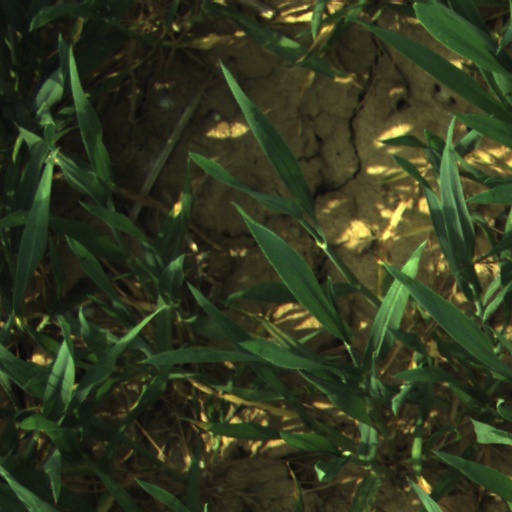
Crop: wheat